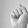
ASL letter: S